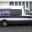
Label: ambulance